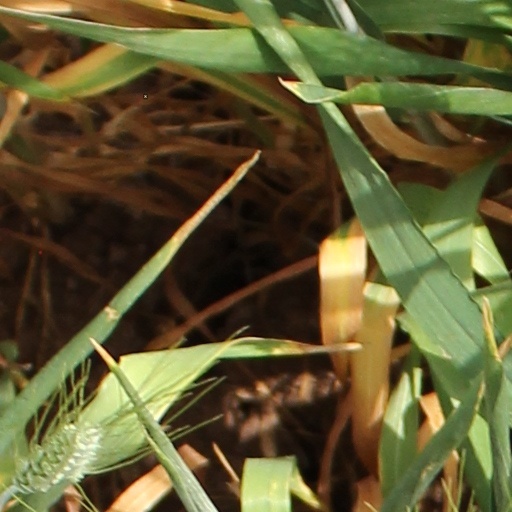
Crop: wheat